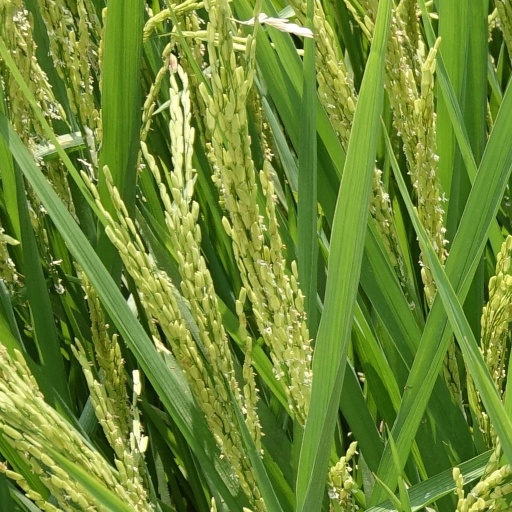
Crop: rice